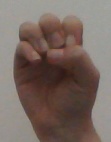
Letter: ha